William Fitzwilliam, 4th Earl Fitzwilliam

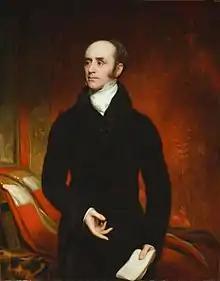
"Portrait of Earl Grey" by Thomas Phillips, "c". 1820. Grey was to be frustrated by Fitzwilliam's refusal to support parliamentary reform.

On 6 December 1820 Lord Grey wrote to Fitzwilliam, asking him to support parliamentary reform: "Your known opinions bear no inconsiderable part in the difficulty which I feel on this subject. Do you still feel it quite impossible to admit any modification of them?" Fitzwilliam replied on 10 December "that hitherto the parliamentary reform has never been placed before me in a manner that has in the least degree weakened my objection, or lessened my apprehension of the extreme danger, that would in my opinion inevitably attend its admission". The reformers themselves could not agree on a specific reform programme, constitutional perfection would never be seen to have been reached so there would be endless reform, and that the present system was beneficial: "Are we quite sure that the theoretic systems will be better for the purpose of good and free government, than the existing, undefined, indescribable mode of election, loose and various as it is?" On 12 February 1821 Fitzwilliam wrote to Wood that reform was "a dangerous experiment—certain destruction in the hands of vain and presumptuous fabricators of constitutions". On 17 February he again wrote to Wood: "I feel the constitution is on the wane, its spirit being gone, it cannot last—whether despotism or anarchy will be the first upshot I know not, but if the constitution is not now maintained in its true spirit both will ensue".